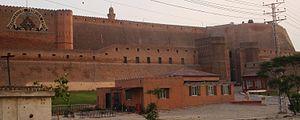
"Le Bala Hissar ou Bala Hisar est un des plus importants sites historiques de Peshawar, dans la province du Khyber Pakhtunkhwa au Pakistan. Le mot Bala Hissar vient du Dari Persan, signifiant, ""fort en hauteur ou surélevé"". Ce nom a été donné par le roi Pashtoun Timour Shah Durrani, qui utilise le fort comme capitale d'hiver de l'empire Durrani, avec la capitale d'été à Kaboul. L'empire sikh qui a conquis Peshawar au début du XIXᵉ siècle l'a renommé Samir Garh en 1834, mais l'usage ne s'est pas répandu.
Frontier Corps désigne les troupes paramilitaires liées à l'armée pakistanaise et chargées de la protection de la frontière occidentale du Pakistan. Constituant une force de 80 000 soldats, ils sont implantés dans les provinces du Baloutchistan et de Khyber Pakhtunkhwa, ainsi que dans les régions tribales. Faisant face à l'Iran et surtout à l'Afghanistan, le long d'une frontière s'étendant sur plus de 3 000 kilomètres, ils sont donc situés dans une zone sensible et jouent donc un rôle majeur dans la sécurité du pays.